Economy car

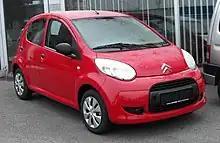
Citroën C1

Technologies that developed during the post-war era, such as disc brakes, overhead-cam engines and radial tires, had become cheap enough to be used in economy cars at this time (radials began to be adopted in the 1950s and 1960s, and front disc brakes in the 1960s, towards the bottom of the market in Europe). This led to cars such as the 1974 Mk 1 Volkswagen Golf designed by Giorgetto Giugiaro, Fiat 128 and 1972 Honda Civic. Some previously exotic technology, electronic fuel injection, became affordable, which allowed the production of high-performance hot hatch sport compacts like the 1976 Volkswagen Golf GTI. This car combined economy of use and a practical hatchback body, with the performance and driving fun that kicked off the hot hatchback boom. Also introduced in 1976 was the 1.5 L VW Golf diesel—the first small diesel hatchback. It used new Bosch rotary mechanical diesel injection pump technology. Also in that year, Ford of Europe (produced by the merging of Ford national operations in Europe) launched their first front-wheel-drive small car, the Ford Fiesta, having gained experience from the Ford of Germany 1960s European midsized Ford Taunus P4 and Ford of Brazil Ford Corcel.